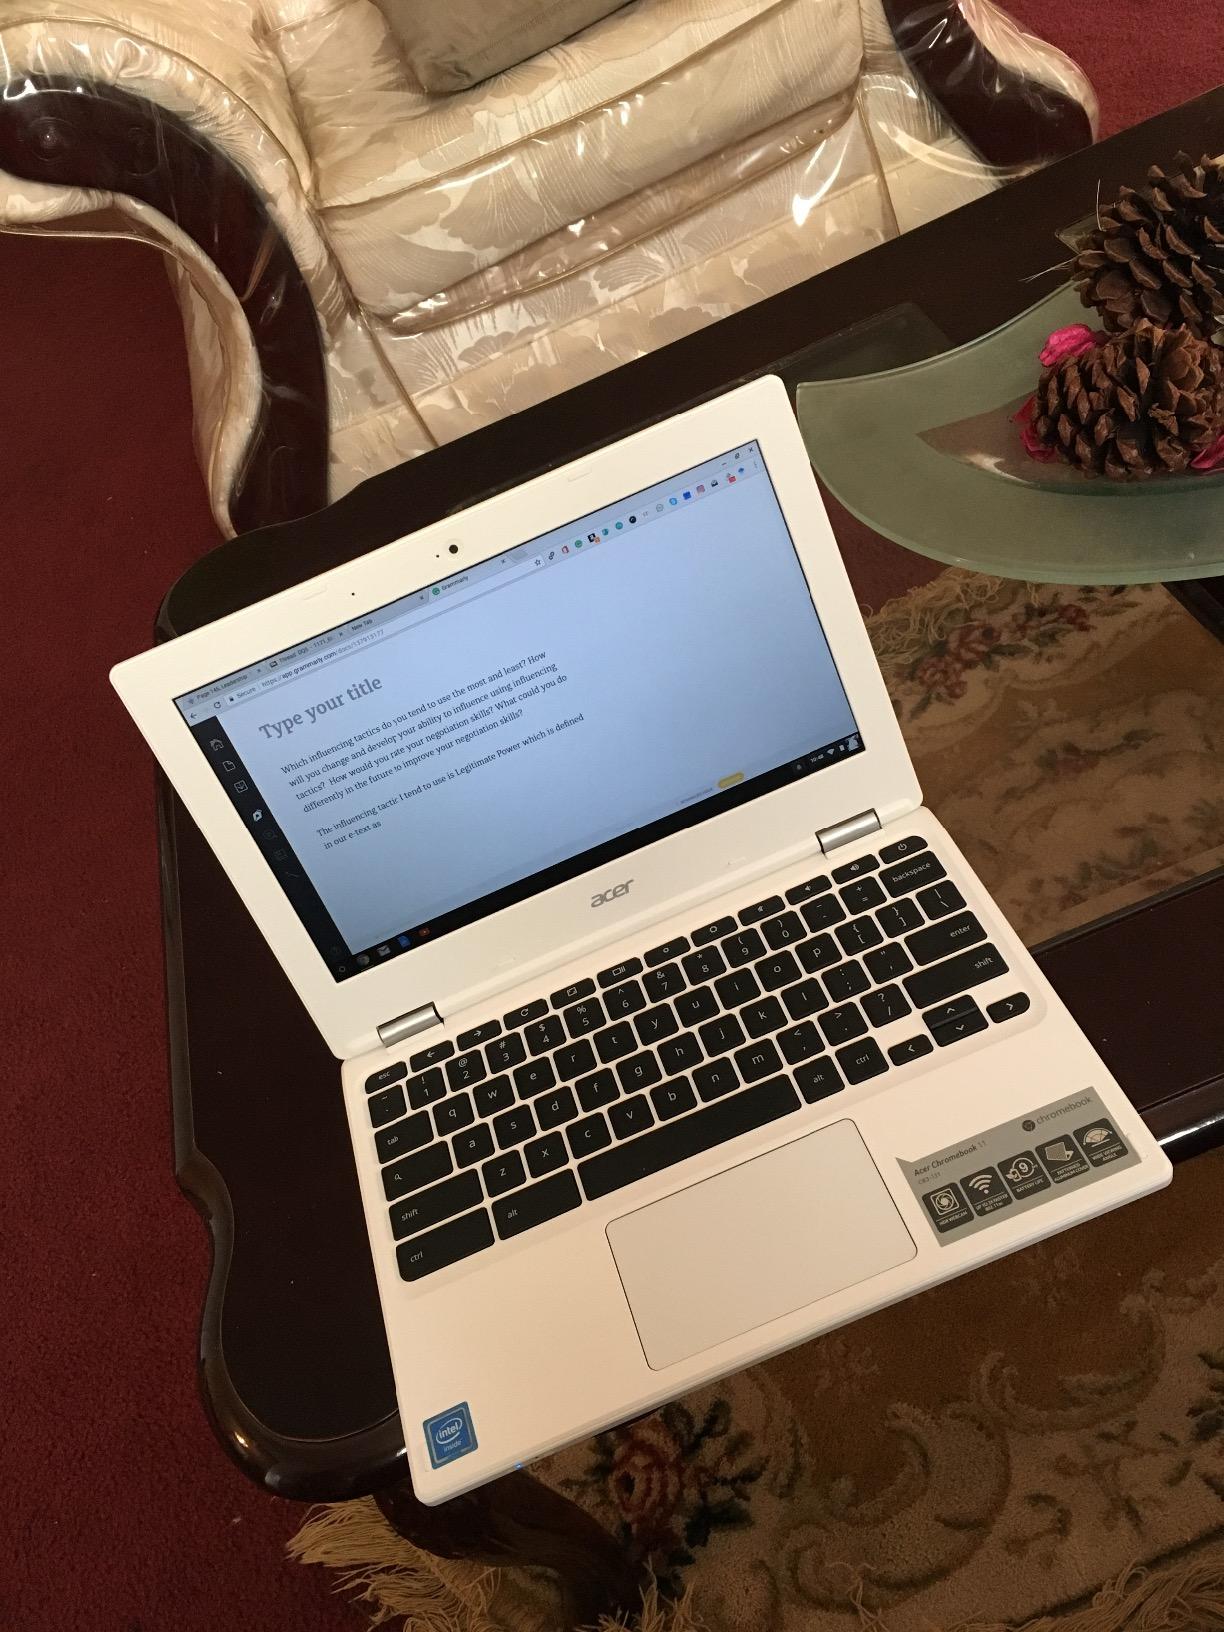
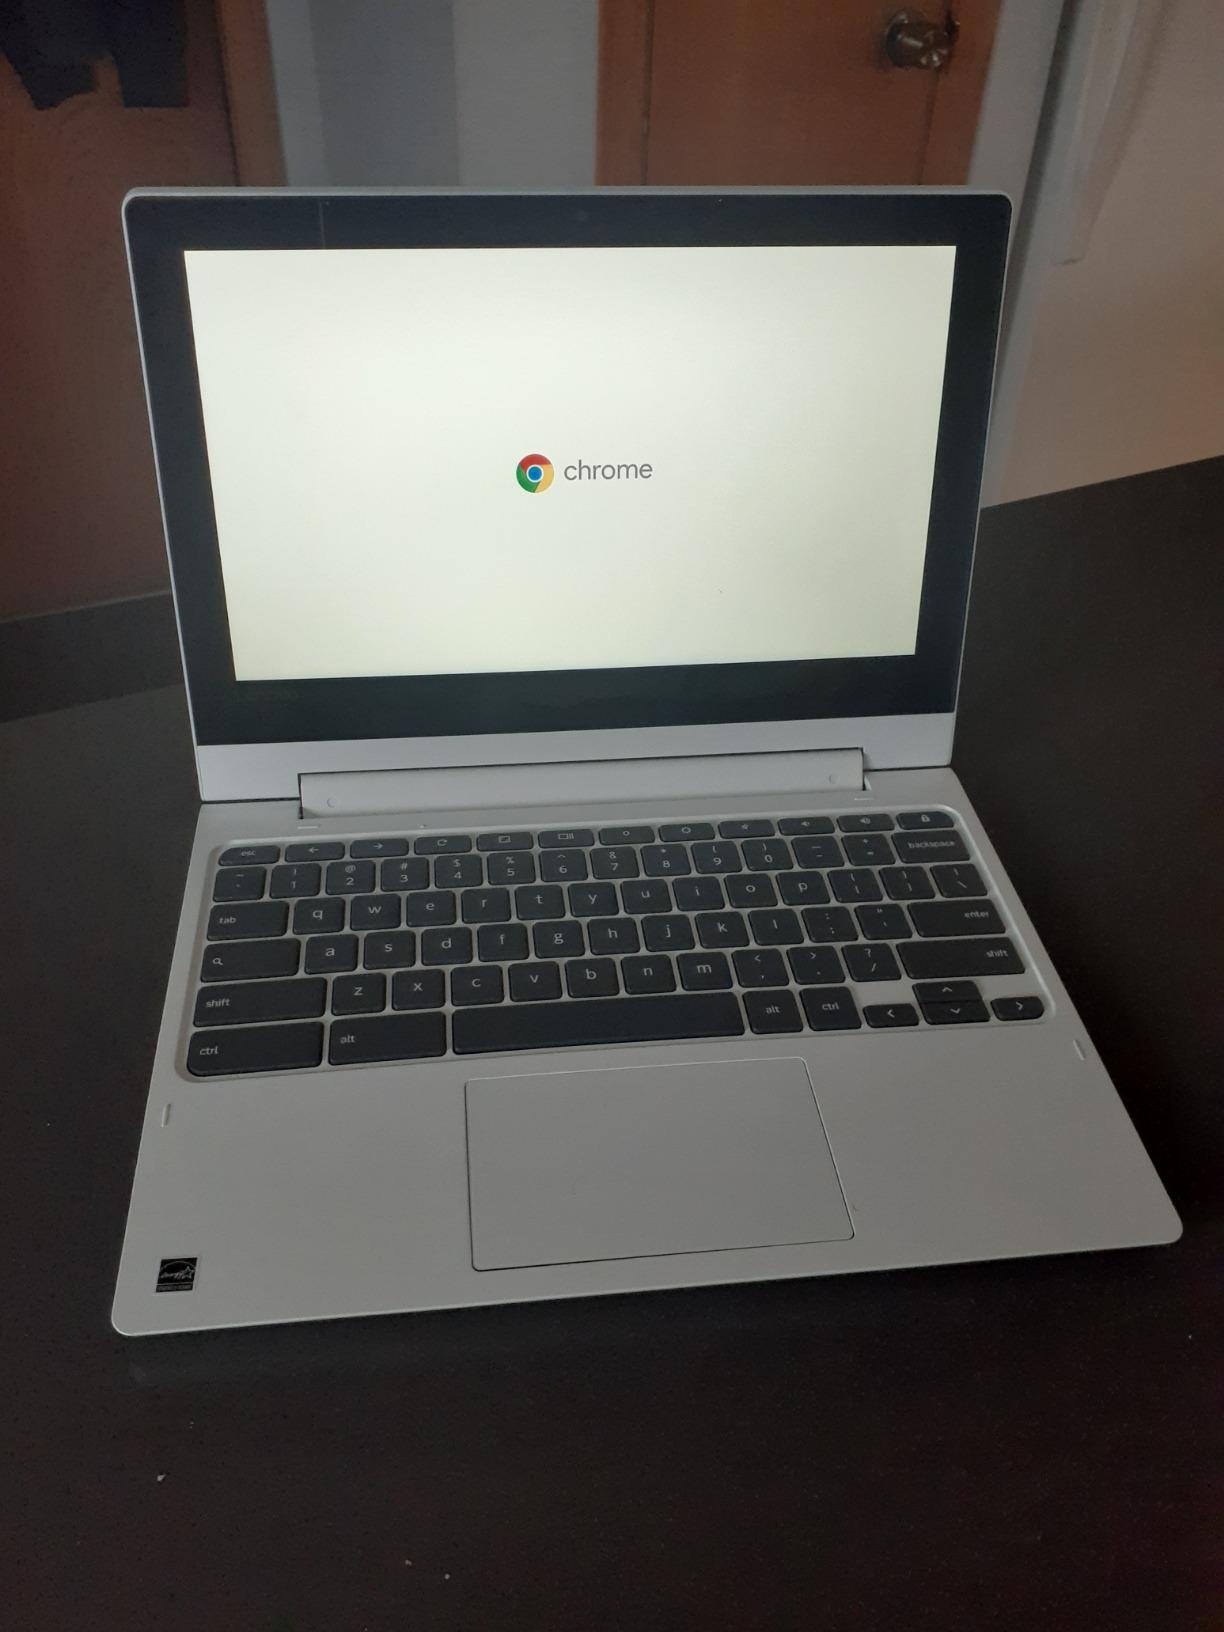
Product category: laptop
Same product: no